Rokken rail accident

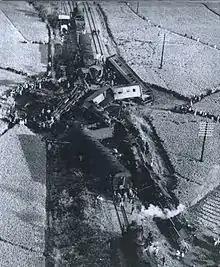
Rokken Railway Accident

The occurred on October 15, 1956, when two passenger trains collided and derailed at Rokken Station on the Japan National Railways (JNR) Sangu Line in Matsusaka, Mie Prefecture. The accident led to improvements in the Japanese rail signaling system.